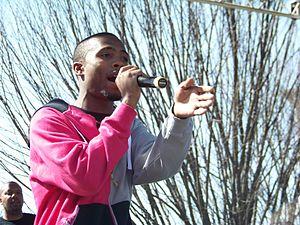
La discographie de B.o.B, rappeur et auteur-compositeur-interprète américain, est actuellement composée de deux albums, deux extended plays, huit mixtapes, douze singles et de vingt-deux vidéoclips. B.o.B a également été classé à ses débuts dans le Billboard 200 américain.
B.o.B, de son vrai nom Bobby Ray Simmons, Jr. né le 15 novembre 1988 à Winston-Salem, en Caroline du Nord, est un rappeur, auteur-compositeur-interprète, et producteur américain. Il est actuellement sous contrat avec les labels Grand Hustle Records, Rebel Rock Entertainment et Atlantic Records.